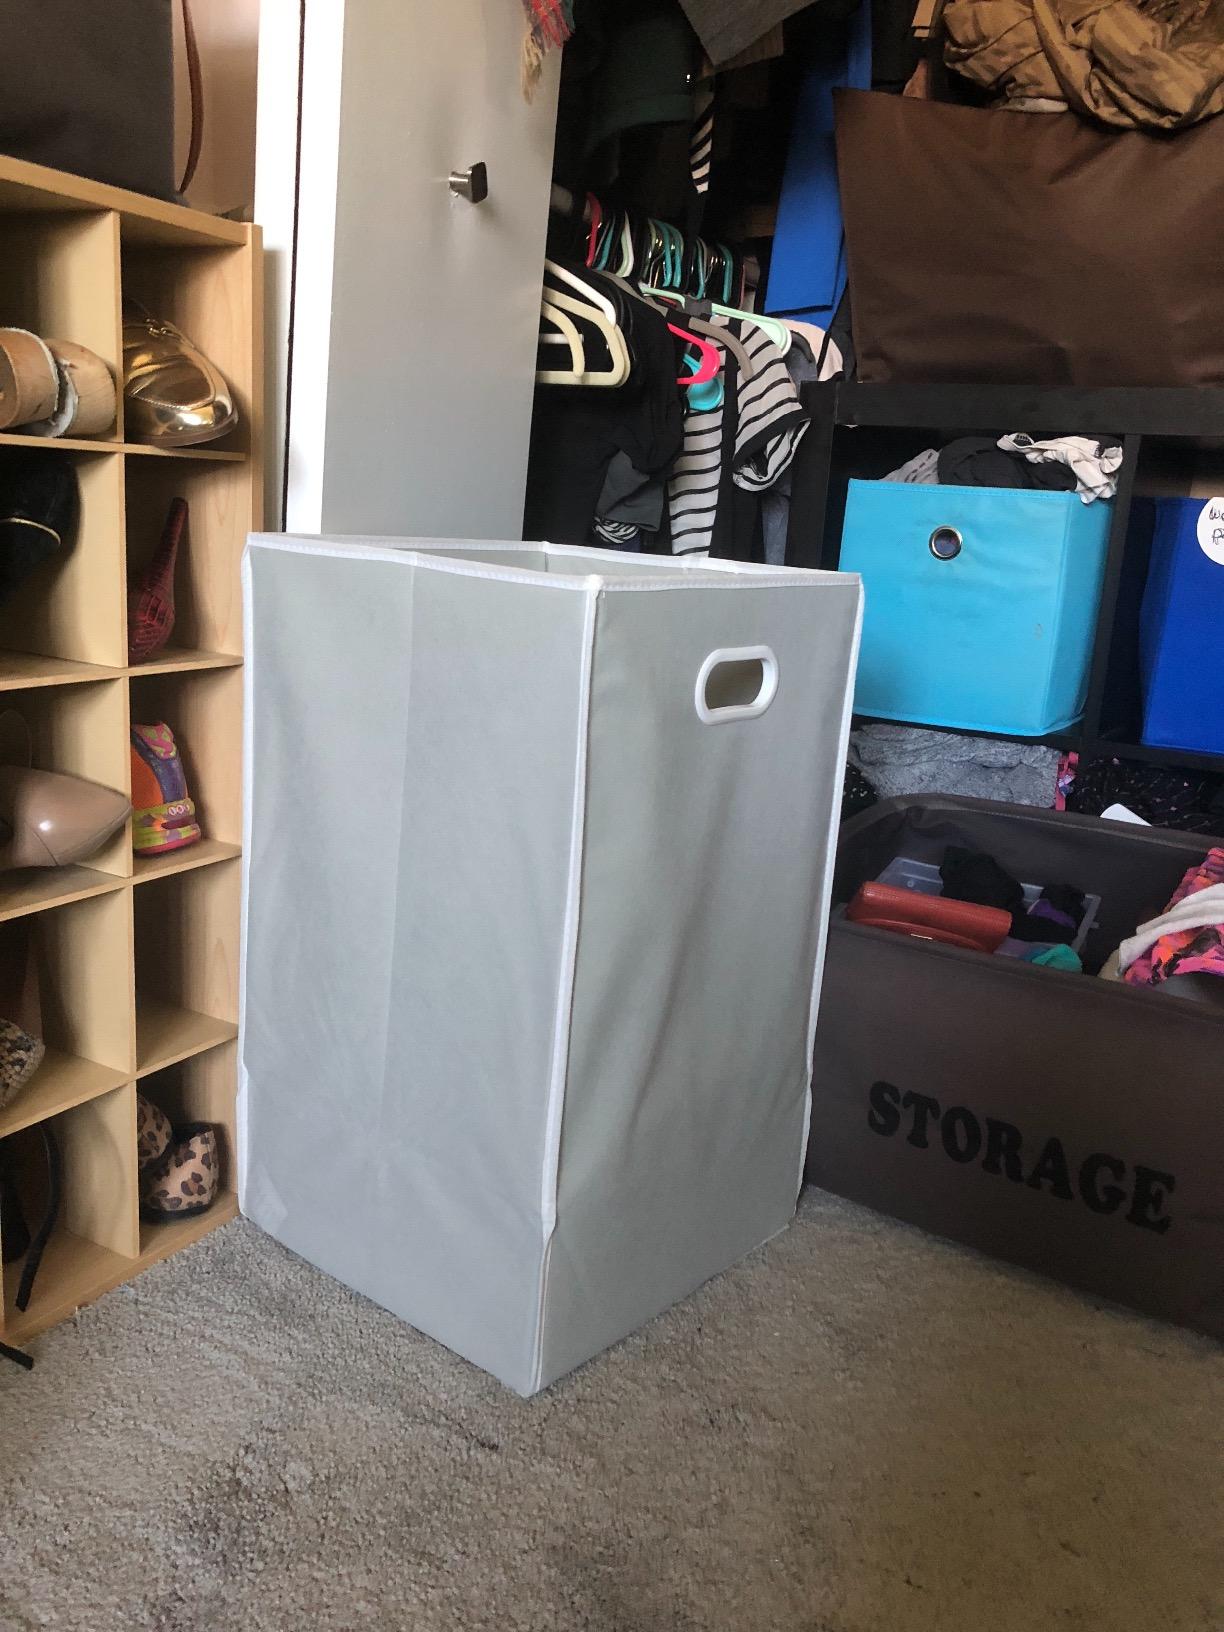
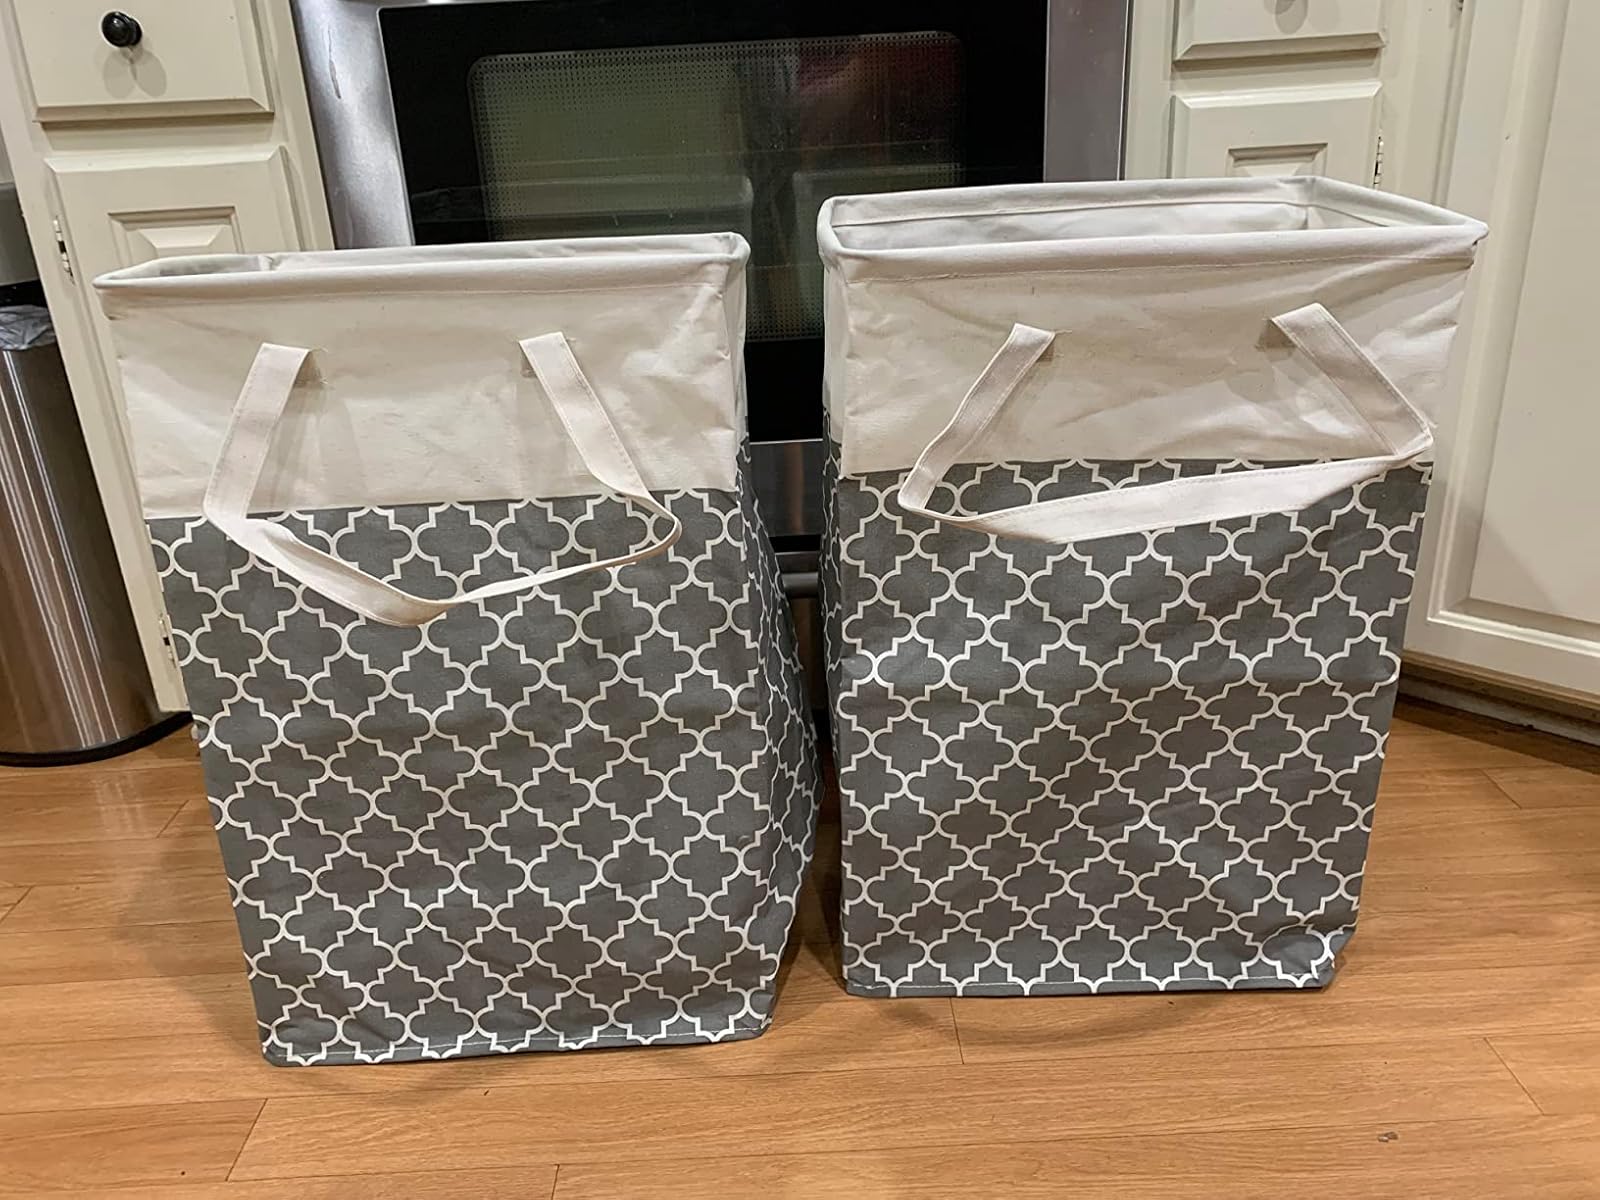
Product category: items_hamper
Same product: no